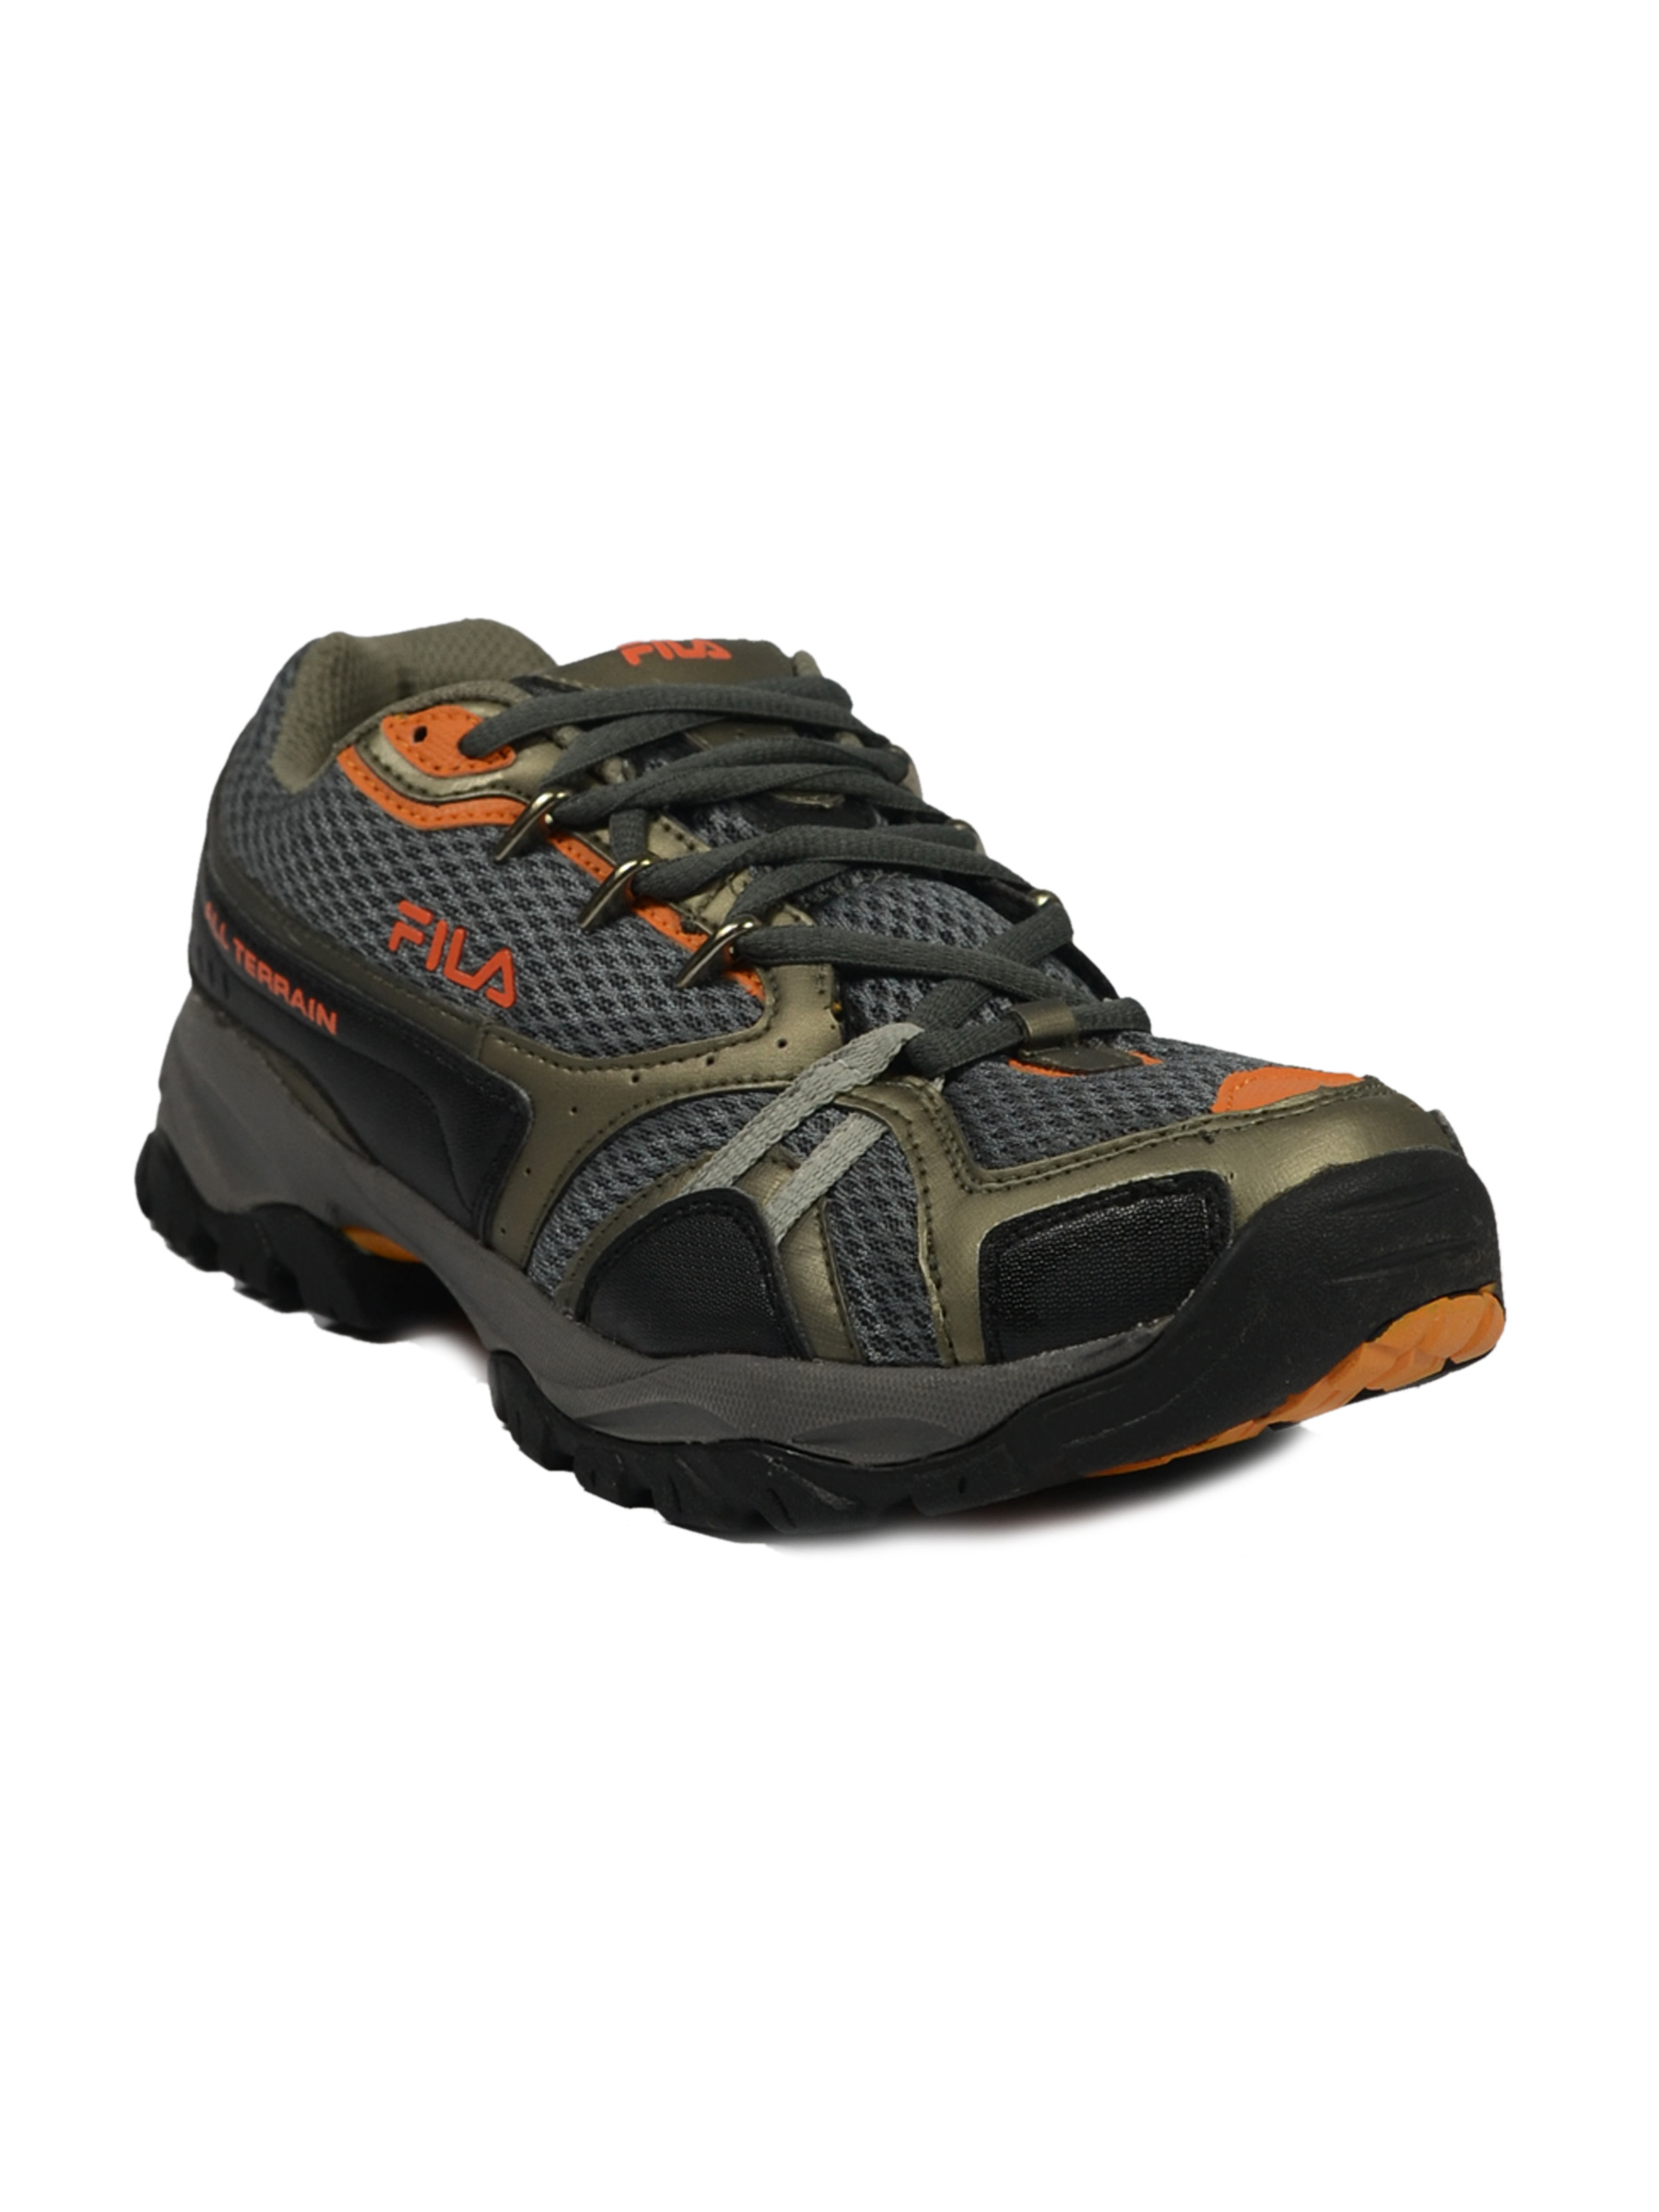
Fila Men's Sergent Grey Orange Shoe
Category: Footwear / Shoes / Sports Shoes
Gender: Men
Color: Grey
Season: Summer 2011
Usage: Sports